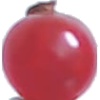
Label: Redcurrant 1